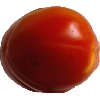
Label: Tomato 1